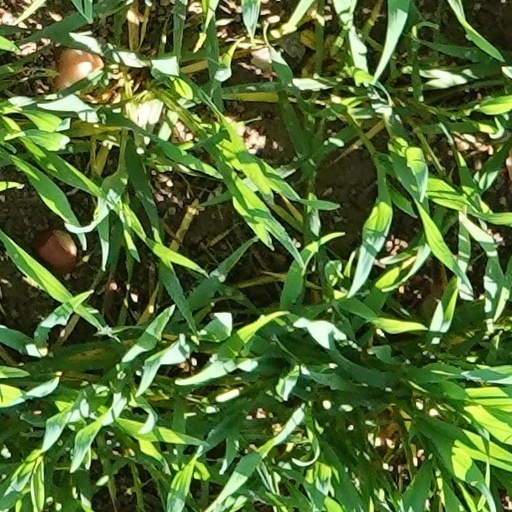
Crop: wheat